Culture of Namibia

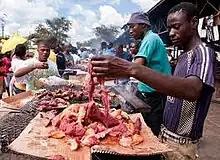
Kapana stall in Katutura

In the precolonial period, indigenous cuisine was characterized by the use of a very wide range of fruits, nuts, bulbs, leaves, and other products gathered from wild plants and by the hunting of game. The domestication of cattle in the region about two thousand years ago by Khoisan groups enabled the use of milk products and the availability of meat. However, during the colonial period, the seizure of communal land in Namibia helped to discourage traditional agriculture and reduced the extent of land available to indigenous people.